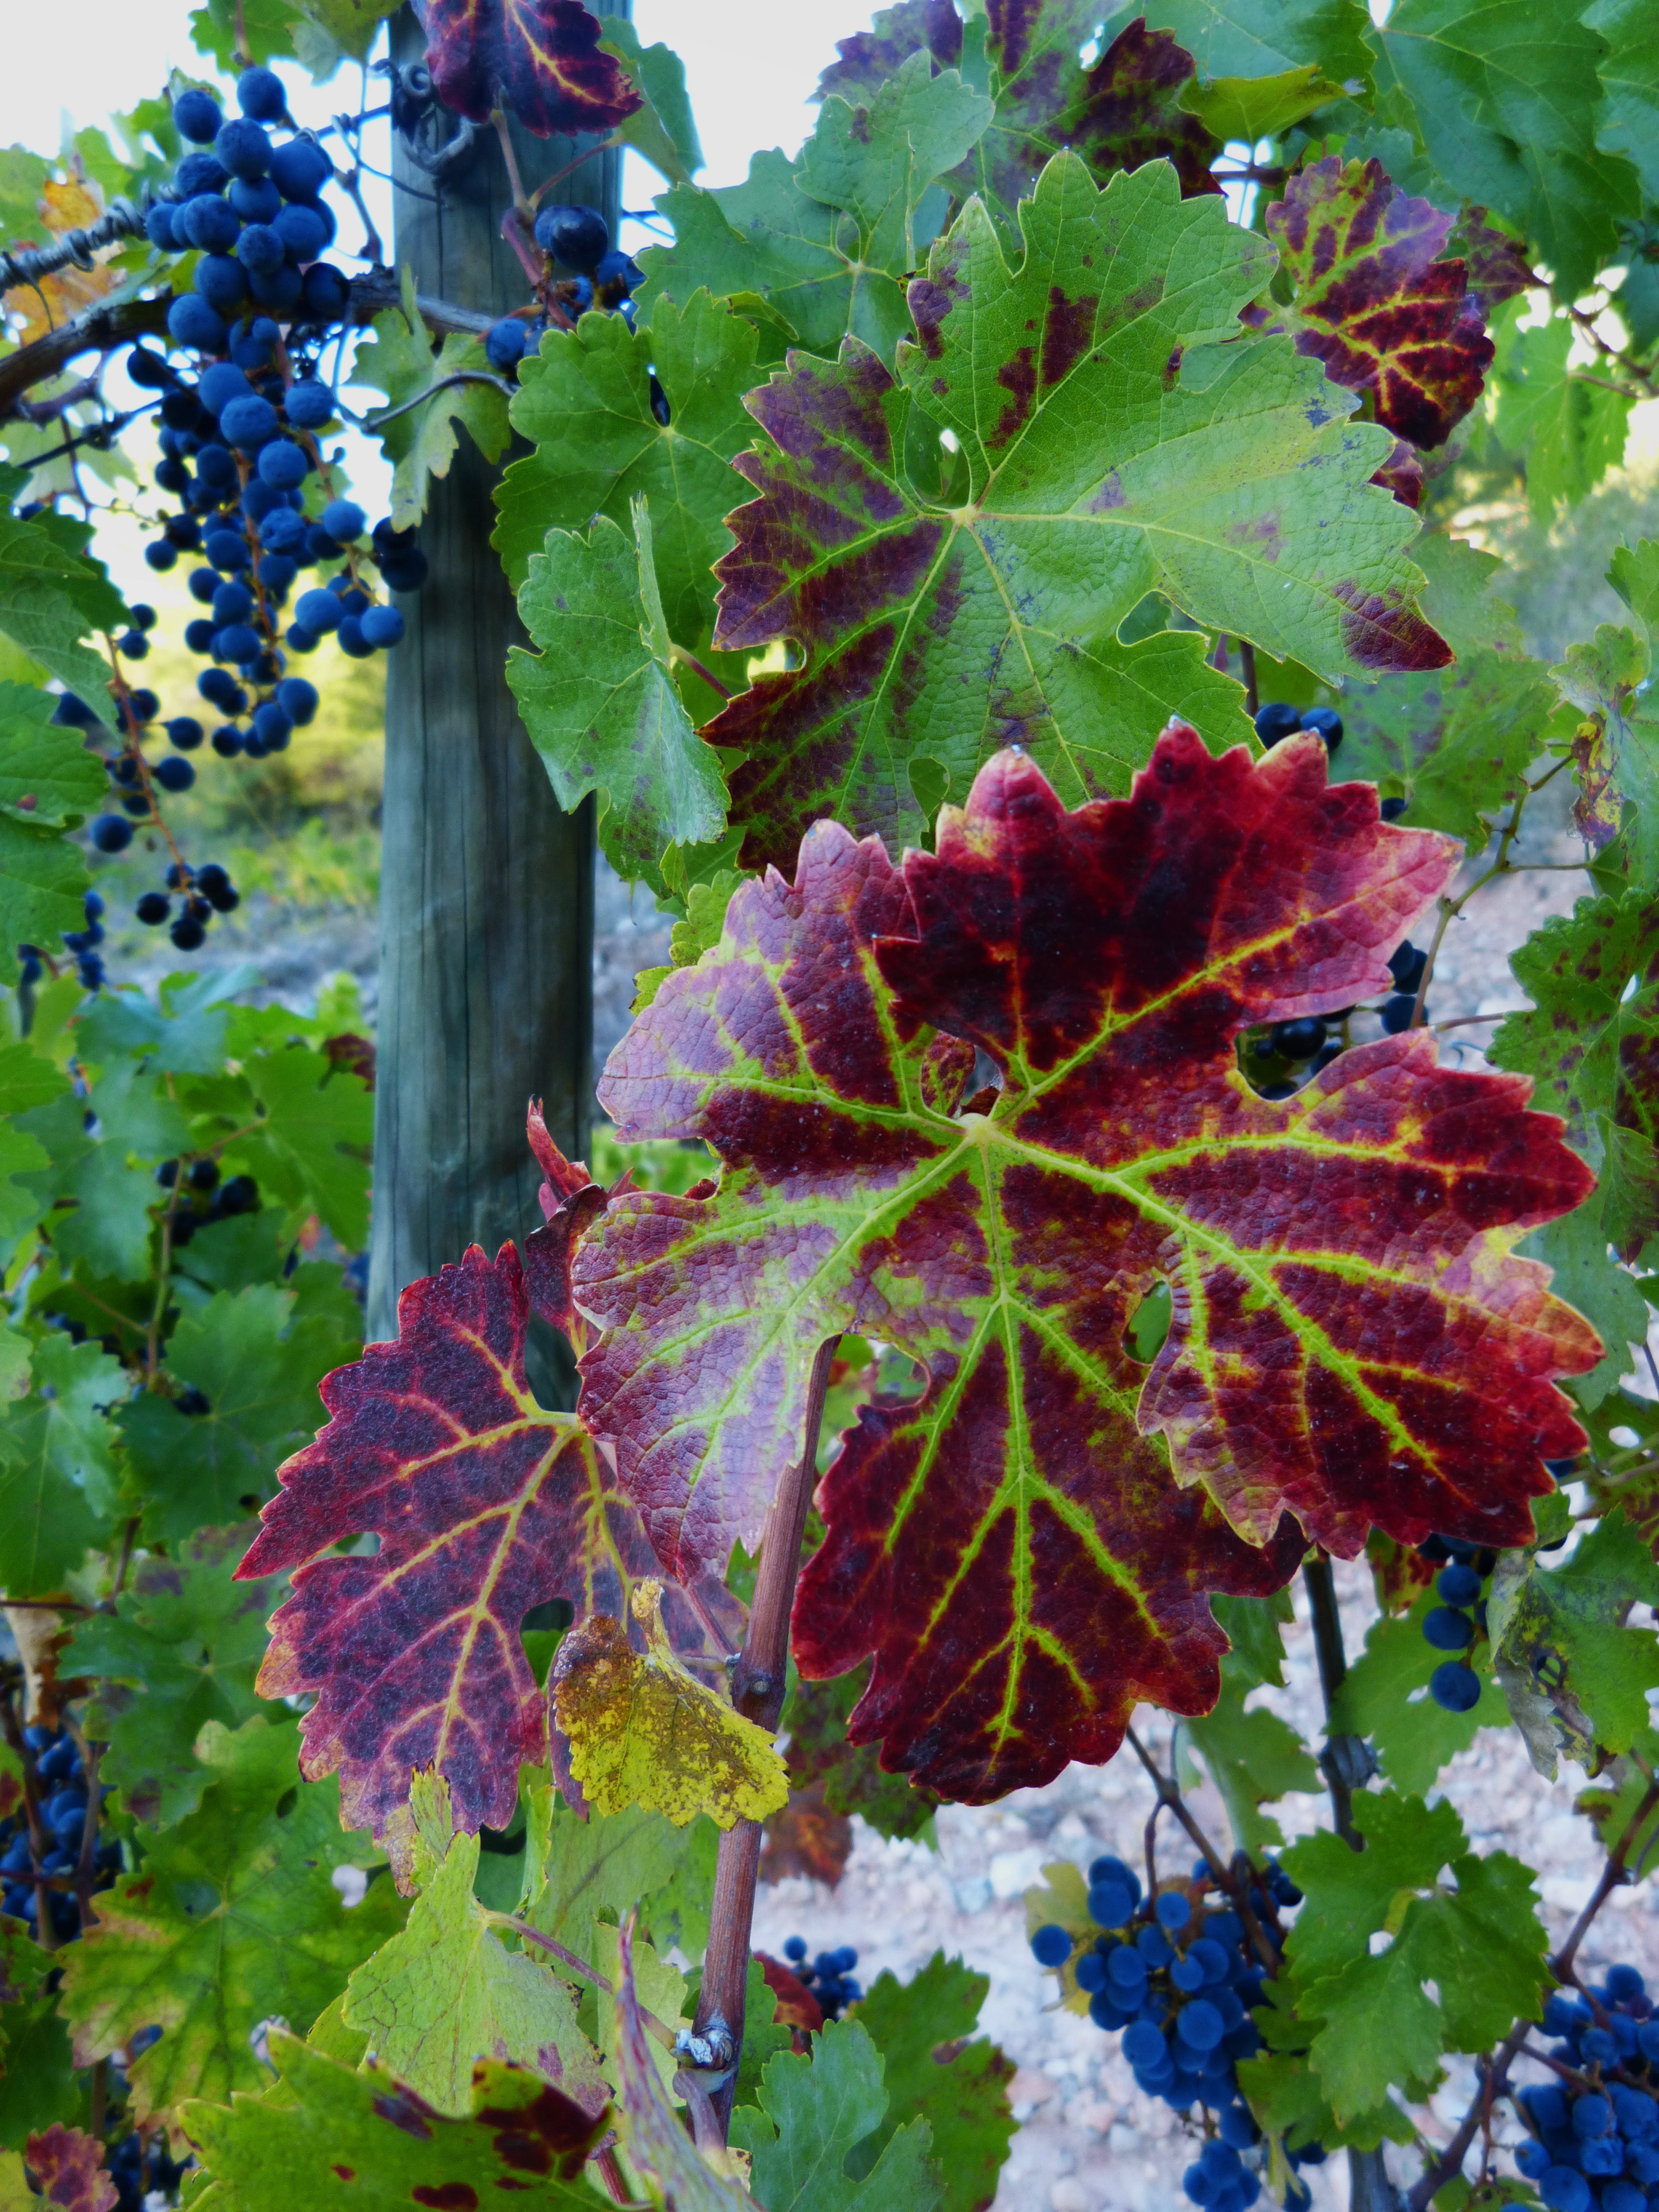
tree, plant, grape, vine, vineyard, leaf, flower, food, red, produce, autumn, botany, agriculture, garden, flowering plant, vitis, annual plant, land plant, grapevine family